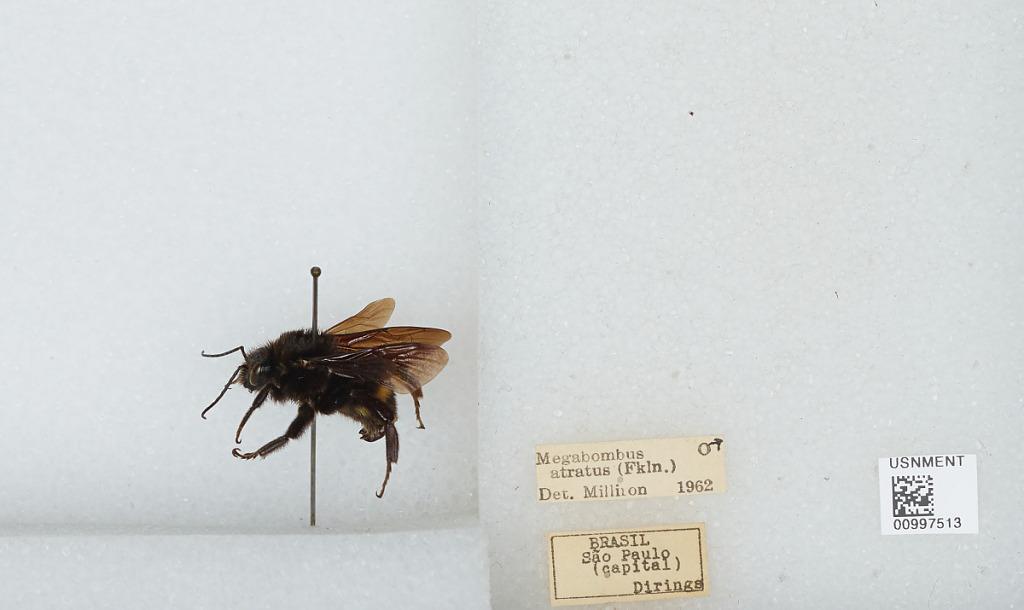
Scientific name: Bombus (Fervidobombus) atratus Franklin
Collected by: Dirings
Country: Brazil
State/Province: Sao Paulo
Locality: Sao Paulo
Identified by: Milliron